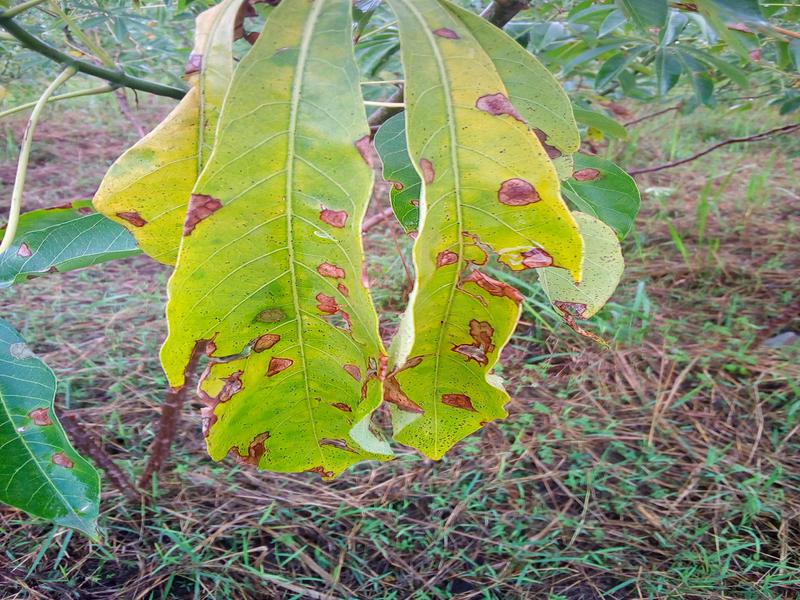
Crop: cassava
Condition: bacterial_blight